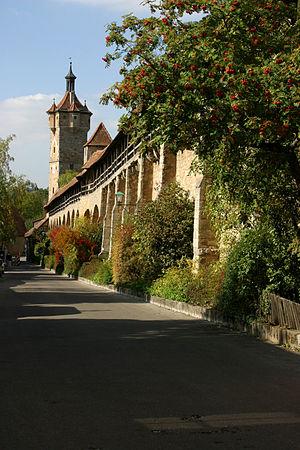
Rothenburg ob der Tauber est une petite ville allemande médiévale de Bavière, située dans l'arrondissement d'Ansbach et le district de Moyenne-Franconie, à 32 km au nord-ouest d'Ansbach et à 60 kilomètres de Nuremberg.